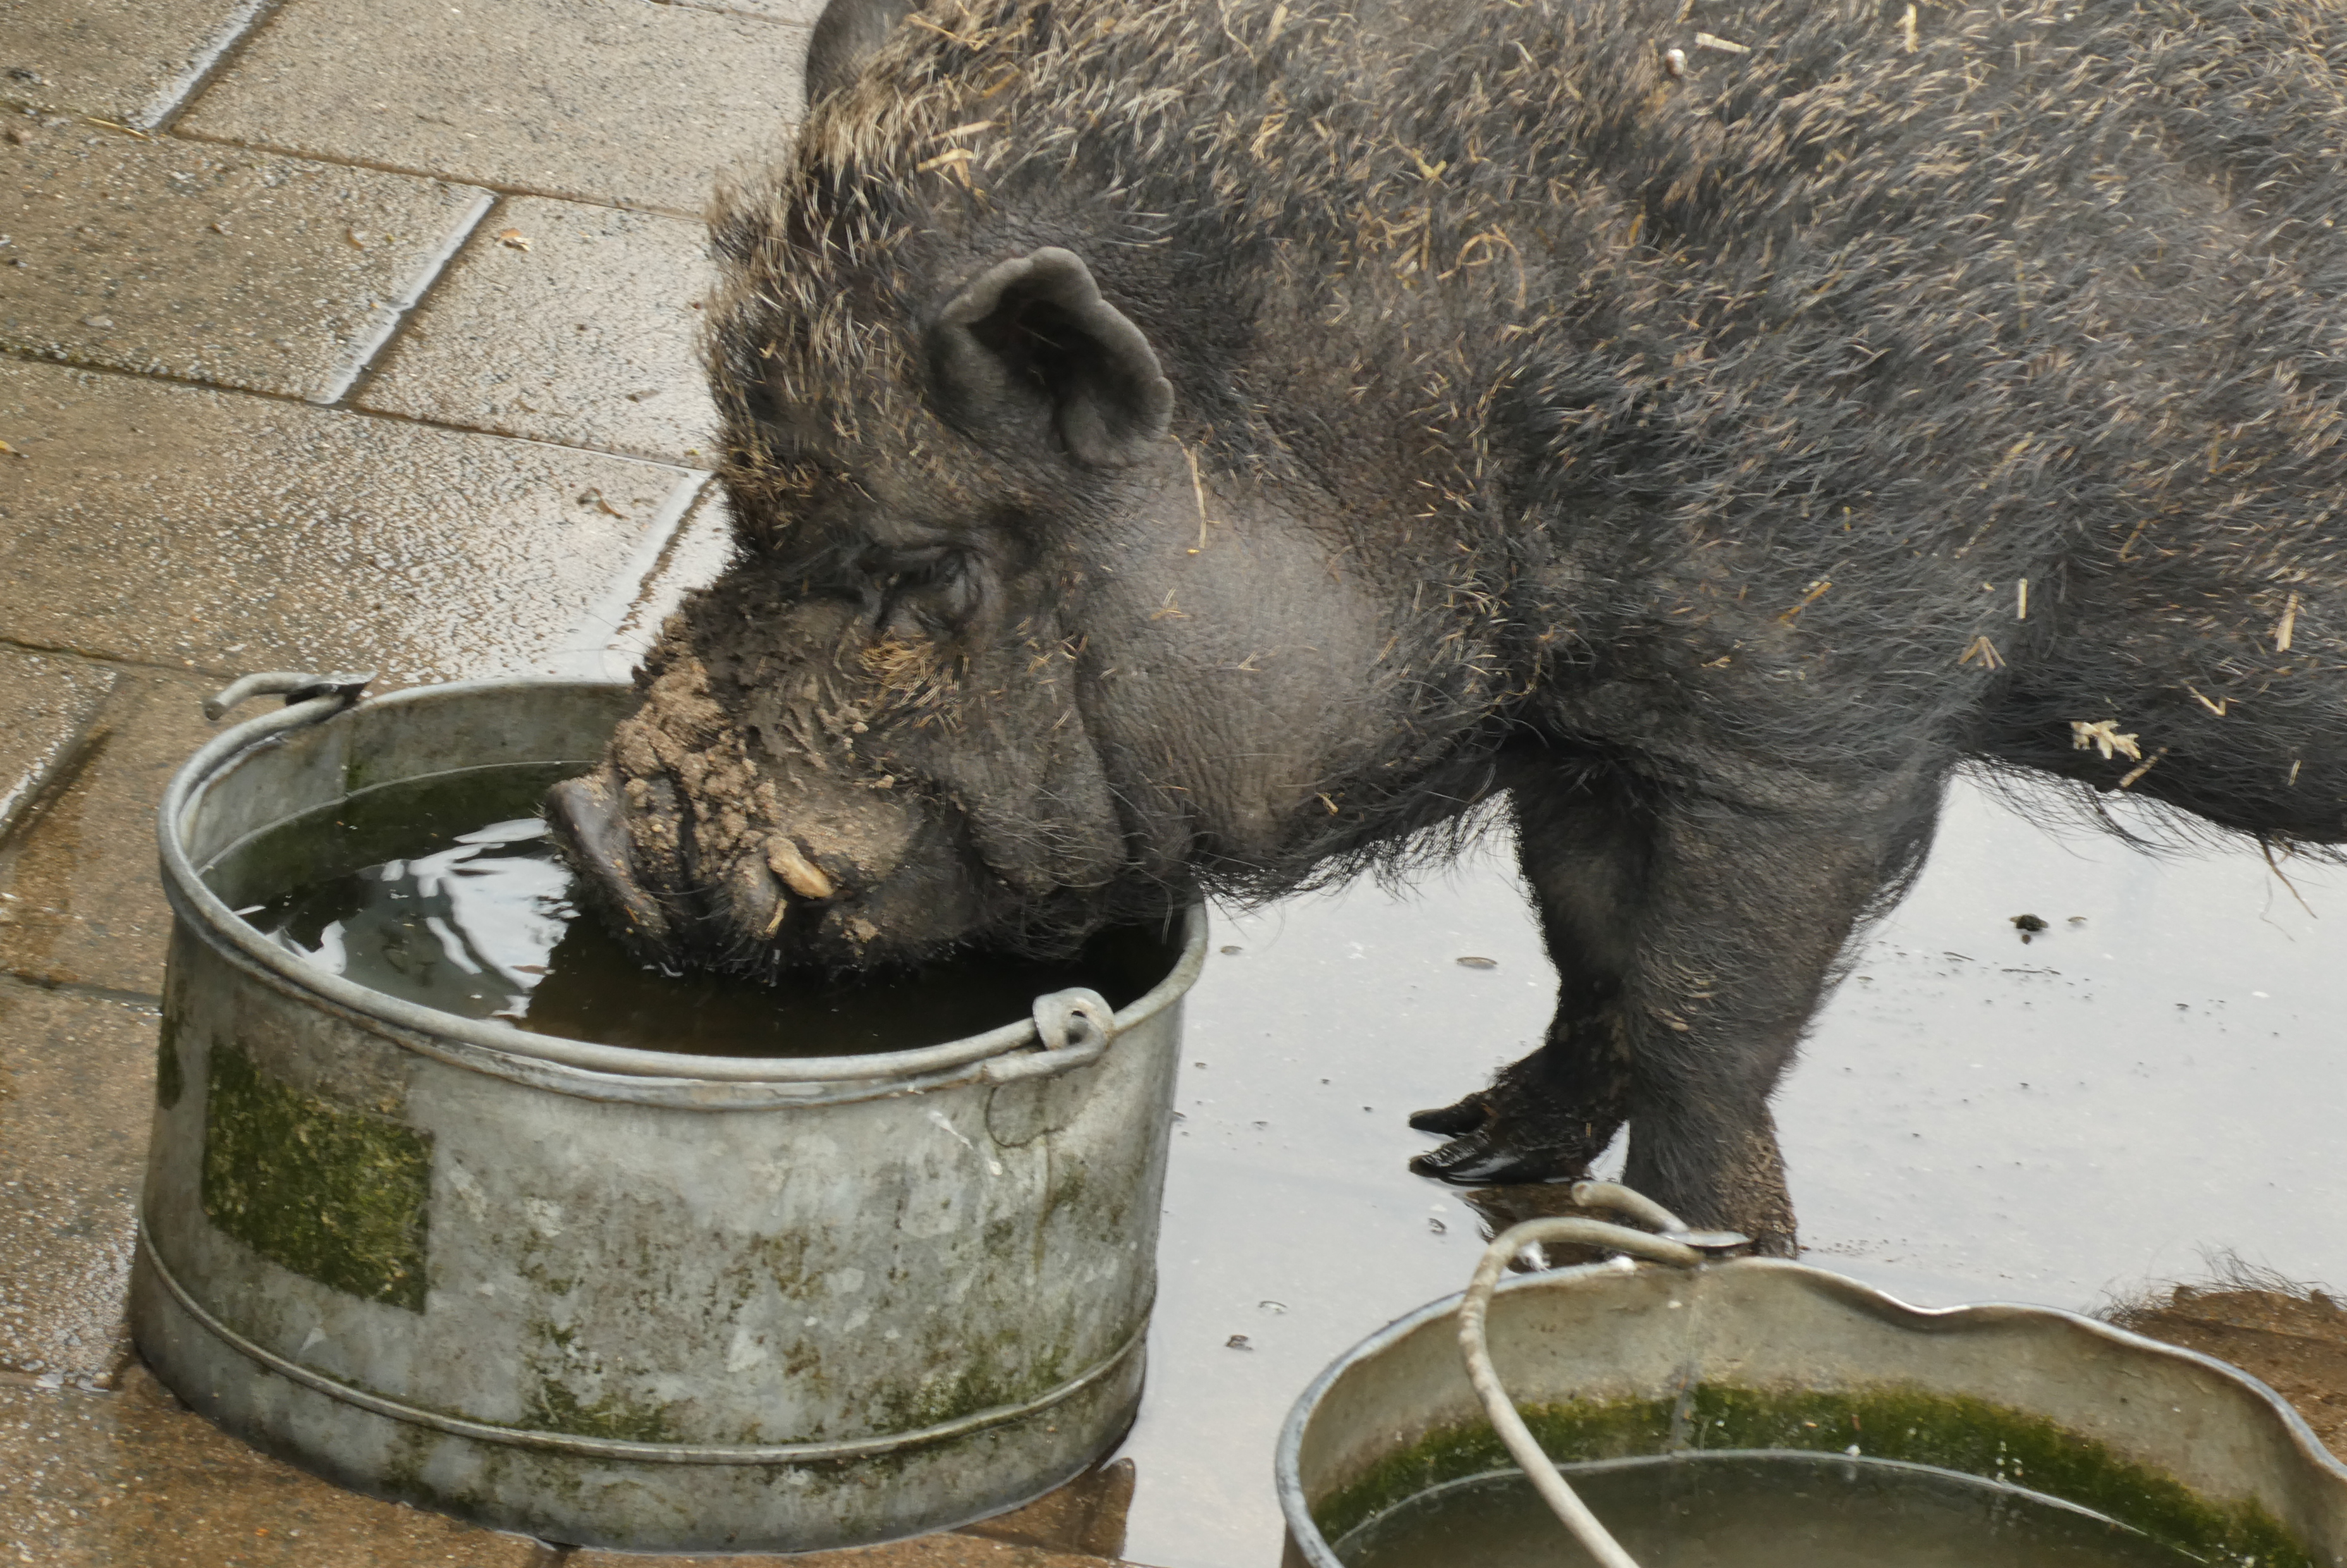
pig, snout, rooting, petting zoo, drinking, mud, mammal, fauna, pig like mammal, wild boar, domestic pig, organism, zoo, wildlife